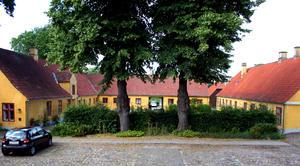
Rolighed (Frederiksberg)
Gårdspladsen bag Villa Rolighed på Frederiksberg, bygget i 1770.
Gårdspladsen bag Villa Rolighed på Frederiksberg, bygget i 1770.
Landstedet Rolighed er opført i 1770 og er beliggende Rolighedsvej 21 på Frederiksberg. I dag er boligen hjemsted for Botanisk Sektion på Det Biovidenskabelige Fakultet, men stedet har været benyttet til adskillige formål tidligere.